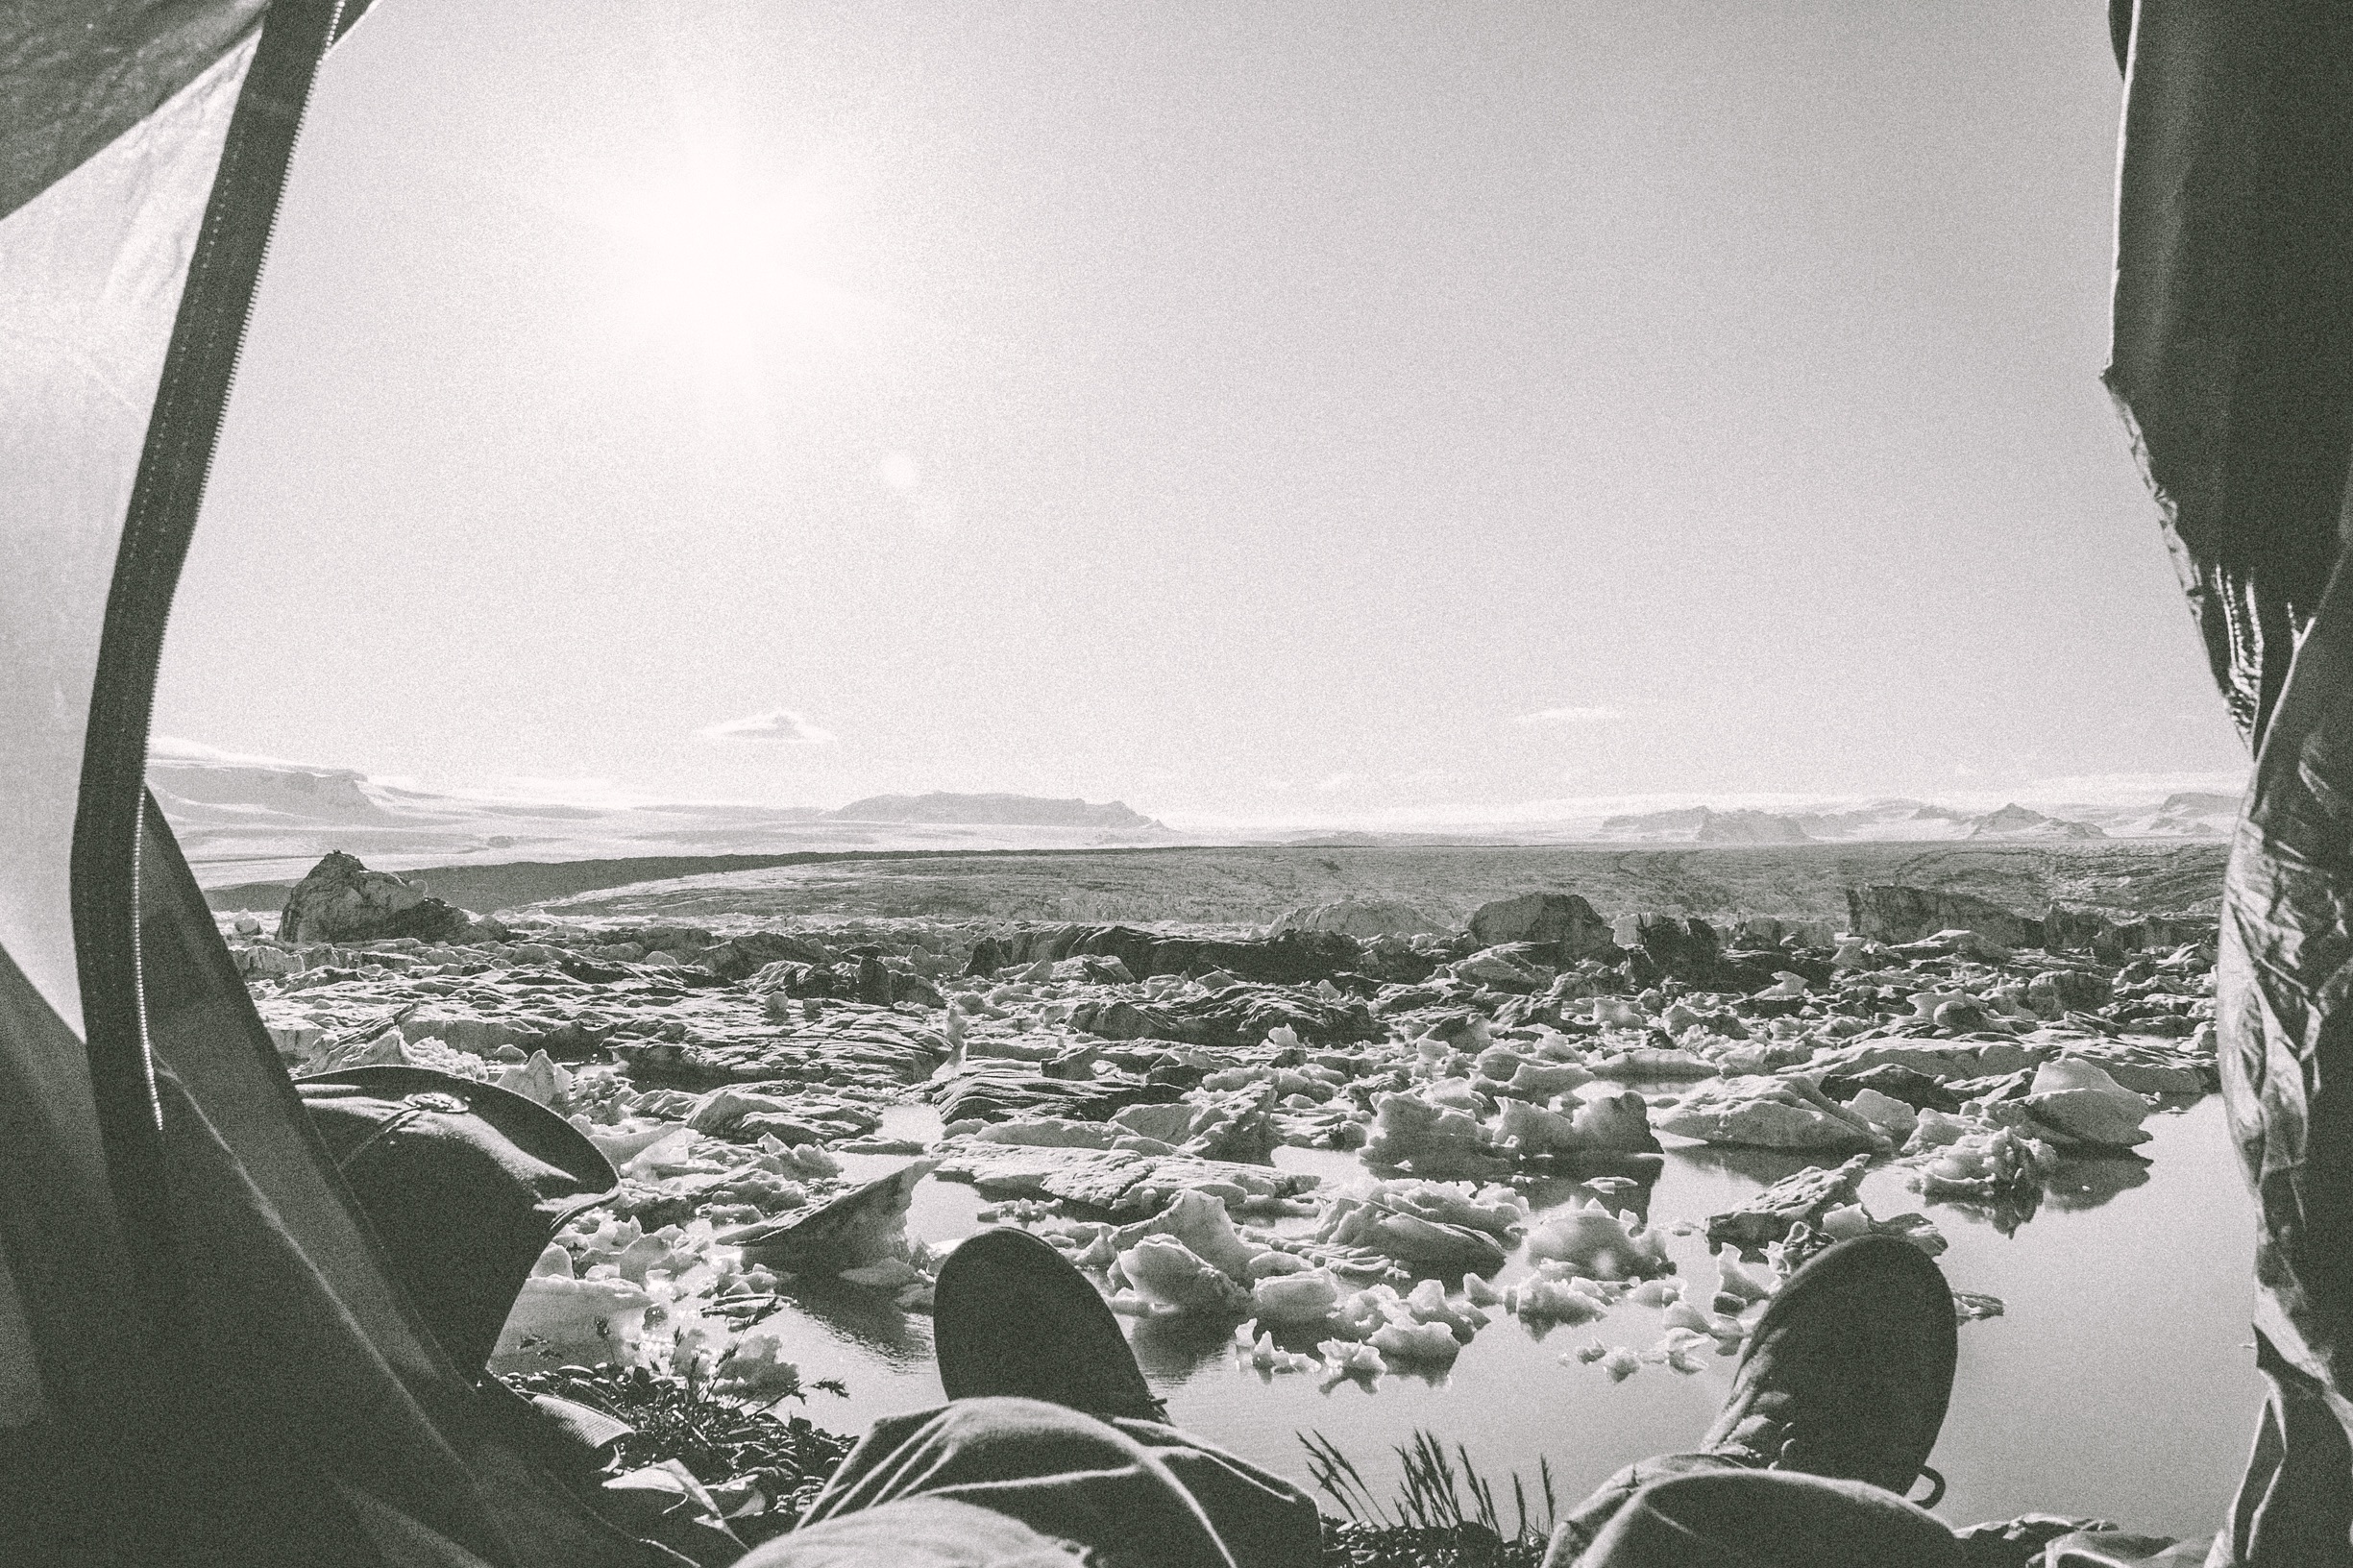
sea, coast, water, ocean, snow, winter, black and white, white, photography, sunlight, wave, wind, ice, weather, monochrome, monochrome photography, atmospheric phenomenon